DeviantArt

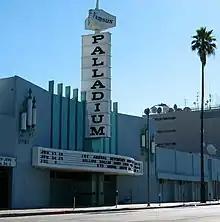
The Hollywood Palladium while hosting the first deviantART Summit

On June 17 and 18, 2005, DeviantArt held their first convention, the deviantART Summit, at the Palladium in the Hollywood area of Los Angeles, California, United States. The summit consisted of several exhibitions by numerous artists, including artscene groups old and new at about 200 different booths. Giant projection screens displayed artwork as it was being submitted live to DeviantArt, which was receiving 50,000 new images daily at the time.